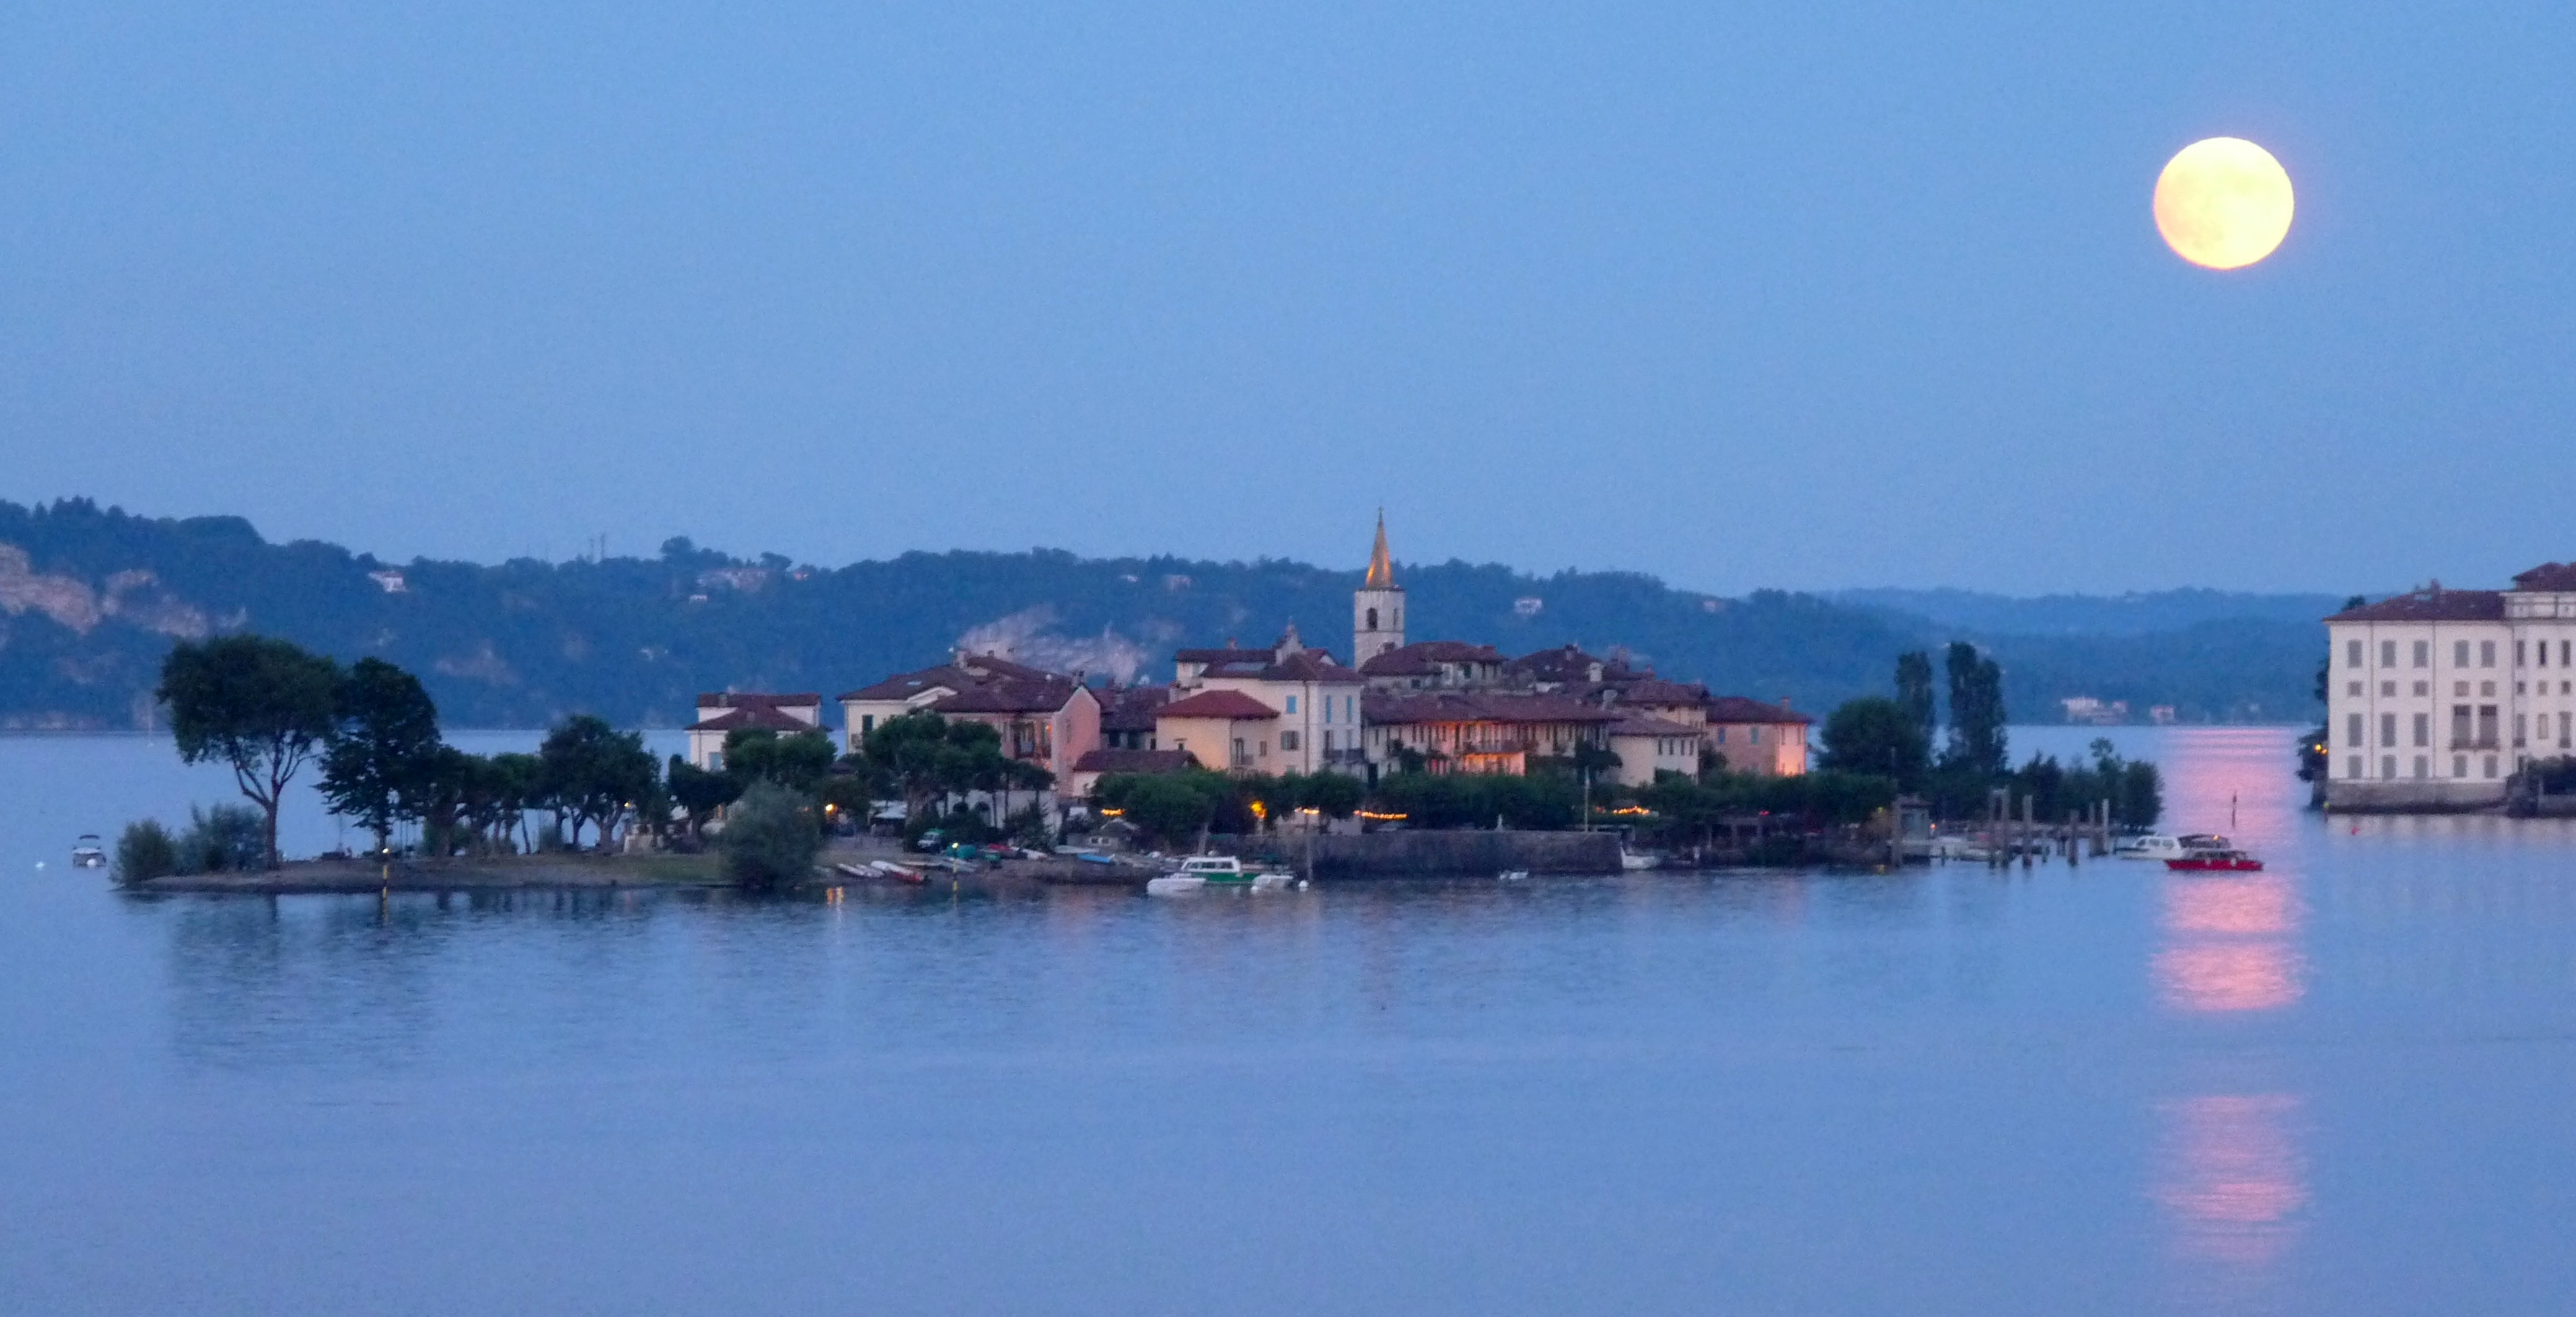
lake, sky, water, river, town, night, evening, reflection, waterway, city, sea, calm, dusk, coast, tourism, photography, panorama, vacation, horizon, bank, cloud, hill station, skyline, hill, village, house, moon, inlet, channel